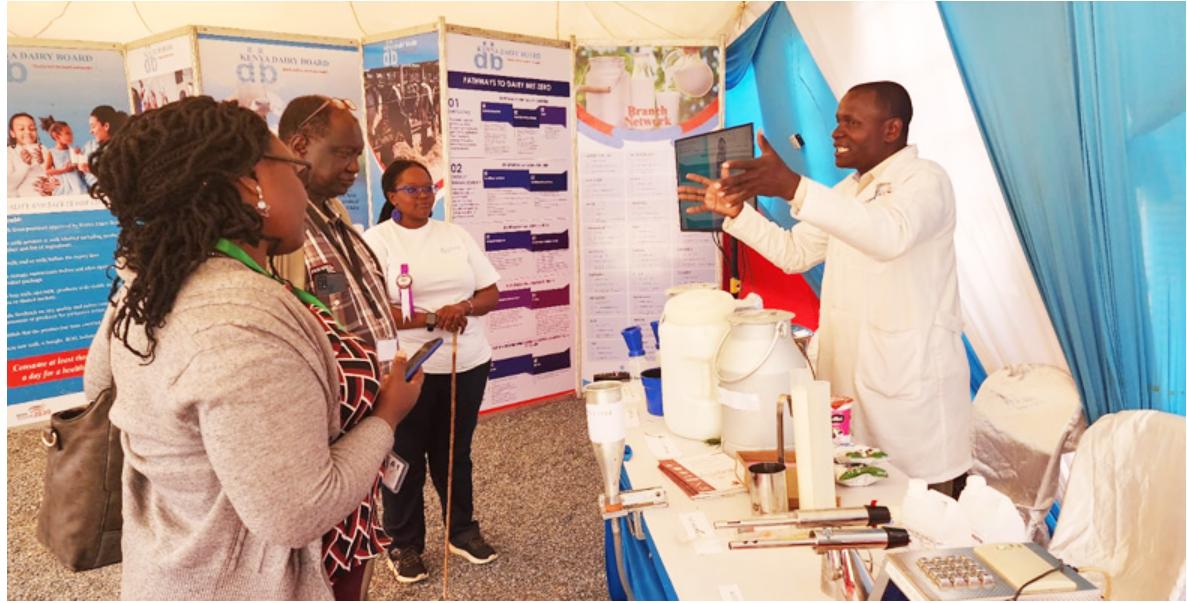
Katika eneo hili, mwanaumme mmoja, amesimama, mbale, ya wengine, huku, aki, inua mikono, ishara ya kwamba, anawahudumia, ama, anawapea, mawaidha, wakiwa.